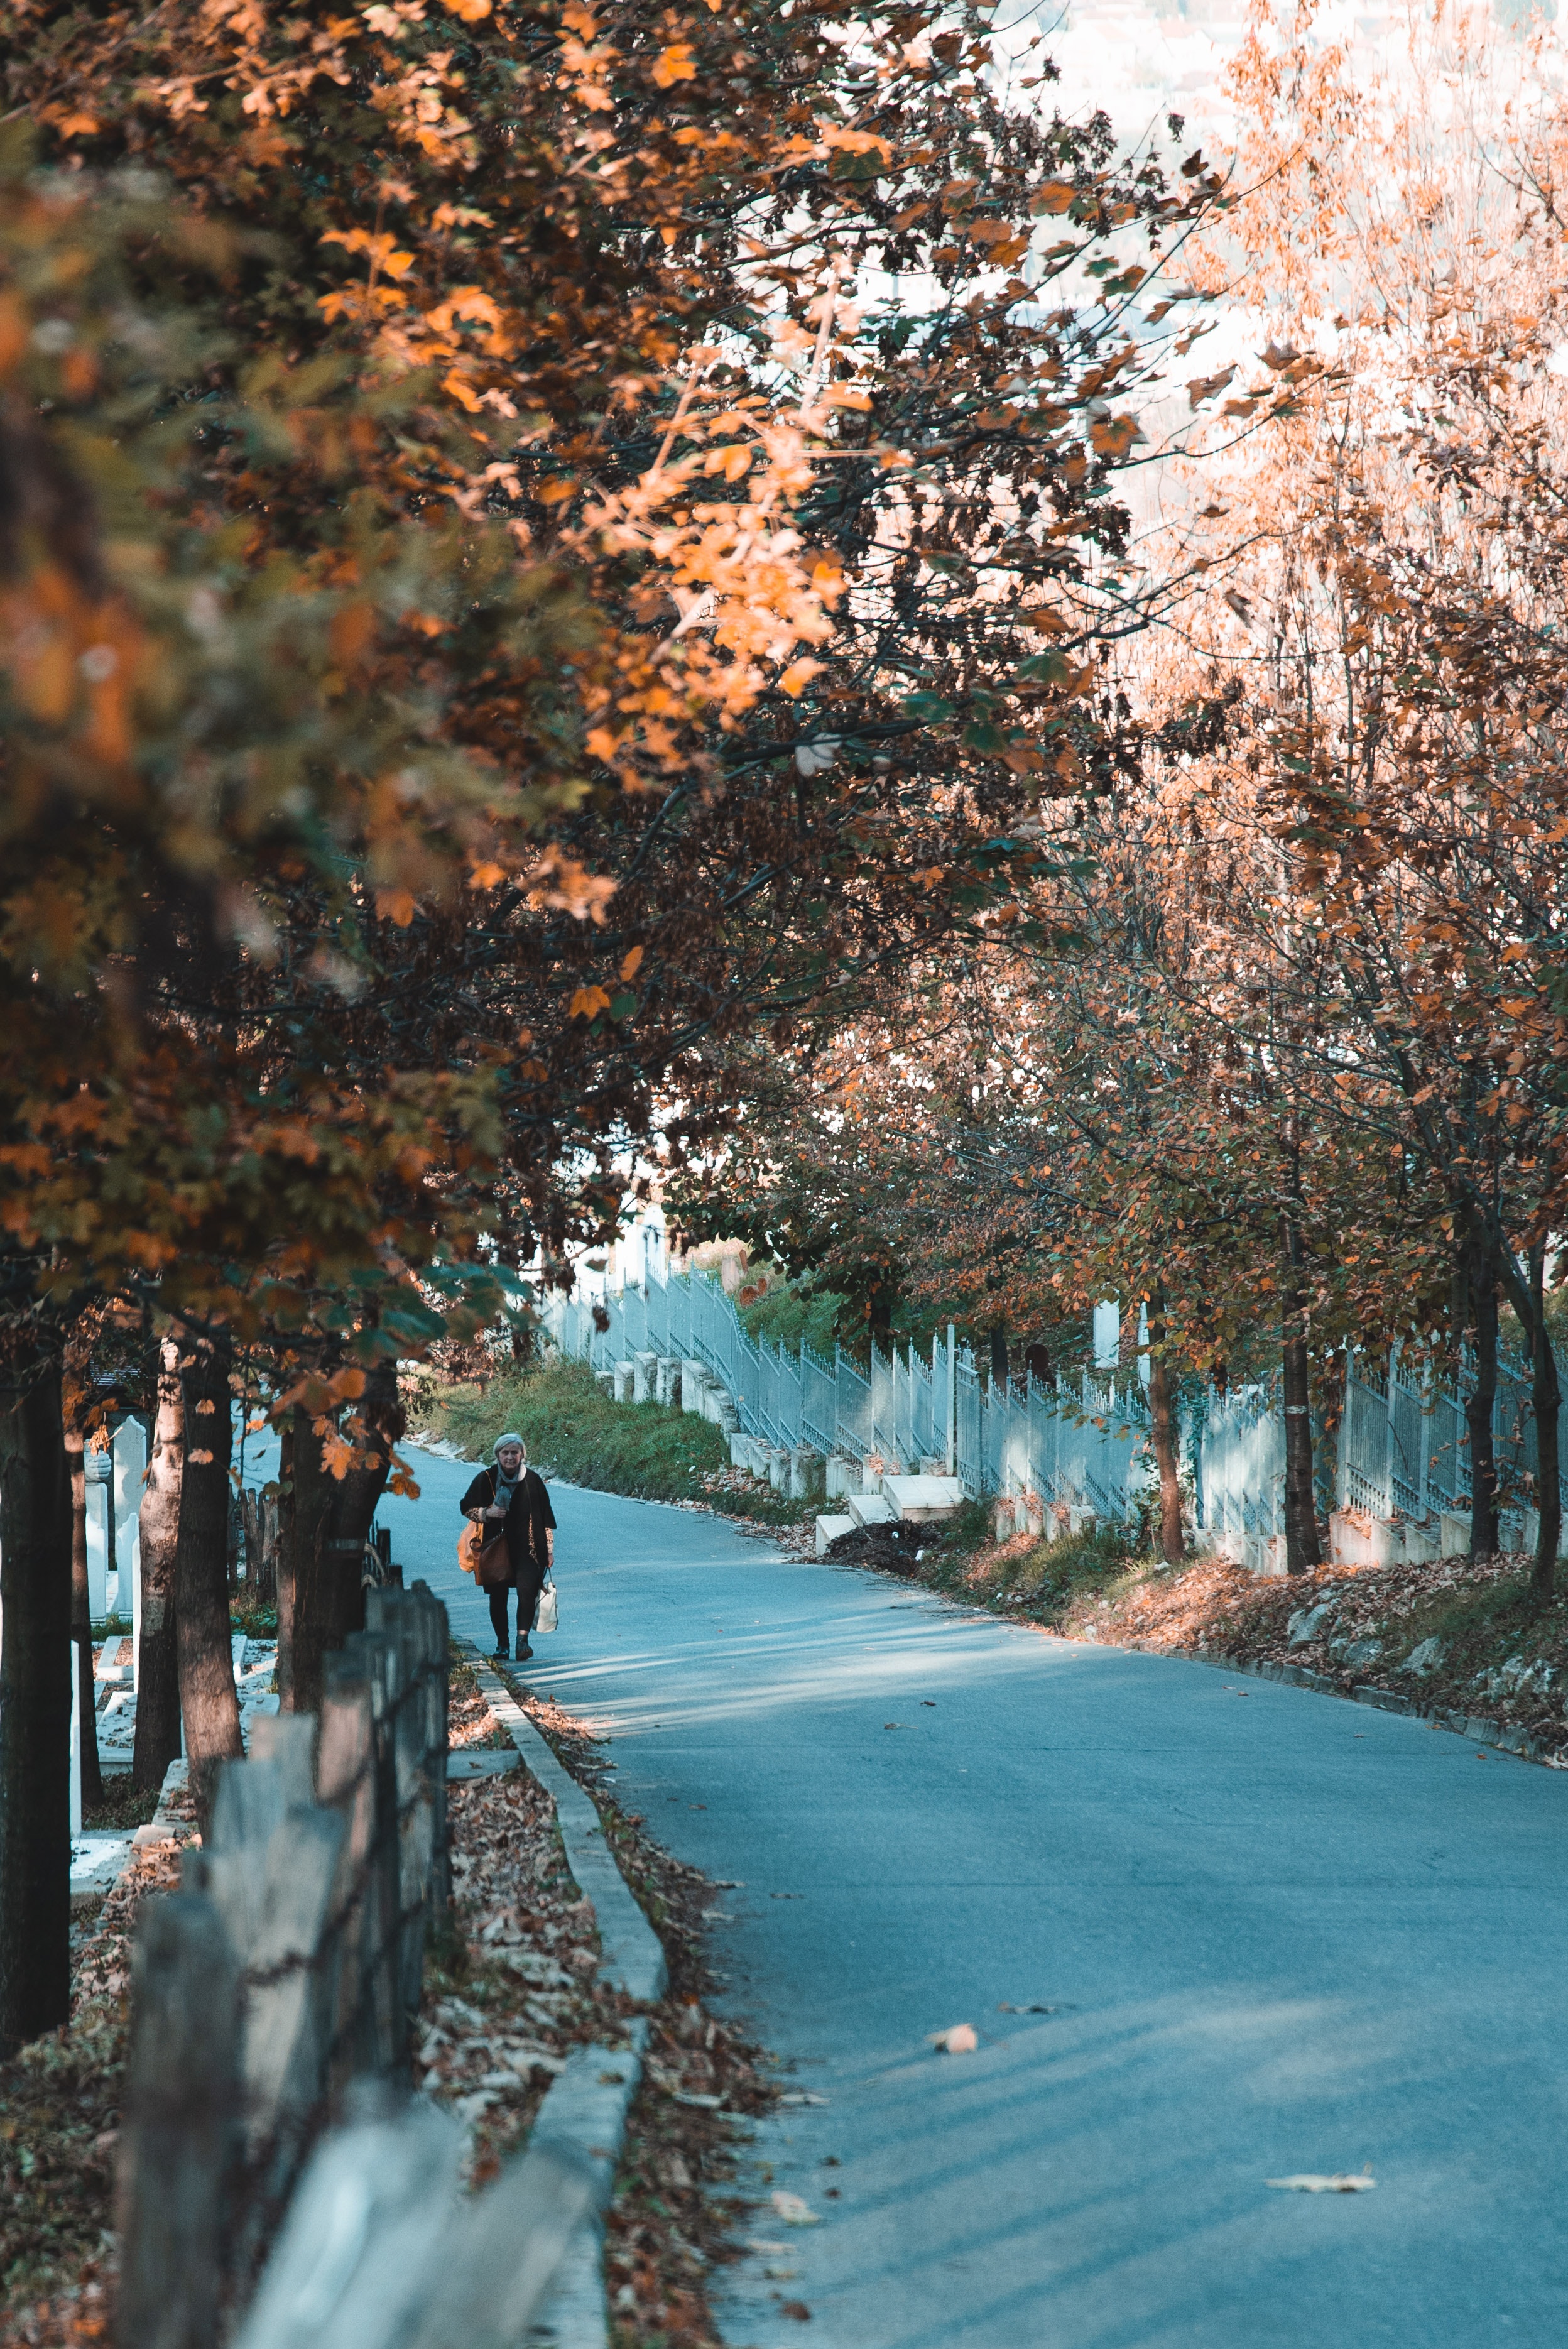
tree, leaf, nature, autumn, sky, natural landscape, woody plant, branch, yellow, road, plant, spring, infrastructure, street, deciduous, sunlight, lane, walking, winter, architecture, tourism, Tints and shades, reflection, road surface, city, leisure, vacation, shadow, river, walkway, sidewalk